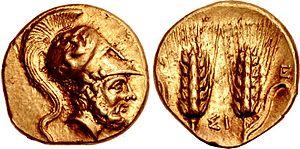
Leucippe est un personnage de la mythologie grecque. Il passe pour le fondateur mythique de la ville de Métaponte, où il a établi des Achéens. C'est par une ruse qu'il mit la main sur ce territoire qui appartenait auparavant aux Tarentins.
Métaponte ou Metapontion ou Metapontum, en grec ancien Μεταπόντιον, aujourd'hui Metaponto / Bernalda, dans la province de Matera, en Basilicate, est une ancienne cité grecque du sud de l’Italie antique, aux confins orientaux du golfe de Tarente. C'est l'une des plus importantes colonies grecques de la Grande Grèce, fondée vers la fin du VIIIᵉ siècle av. J.-C.